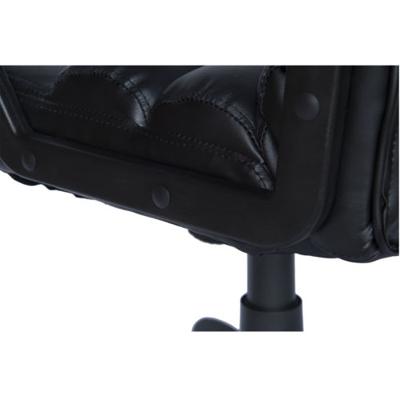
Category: chair